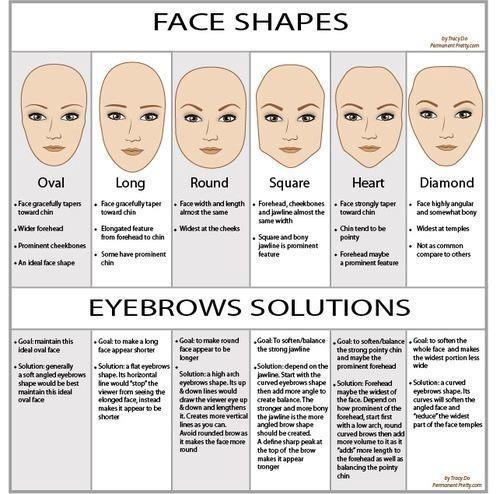
how do you shape your eyebrows for the first time